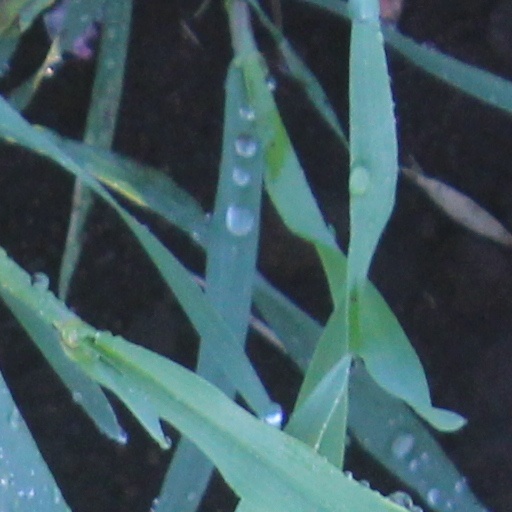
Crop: wheat